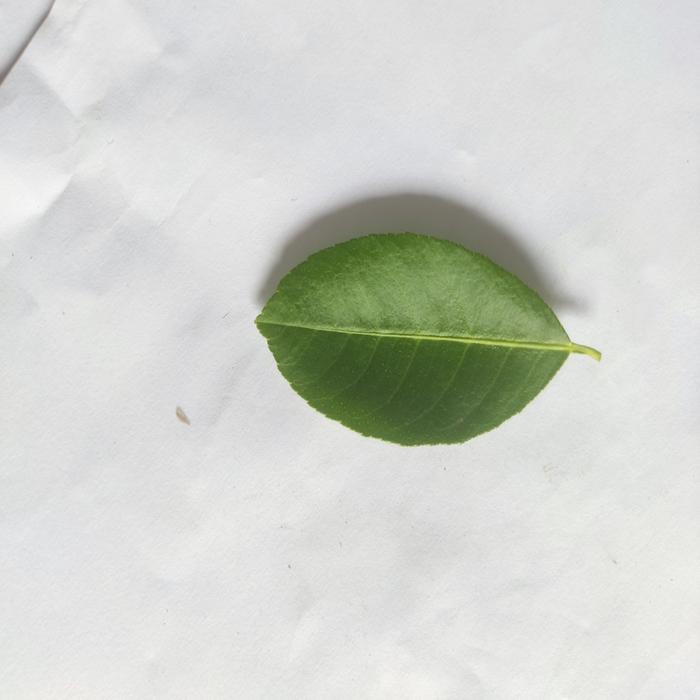
Crop: Lemon
Leaf condition: Healthy_Leaf